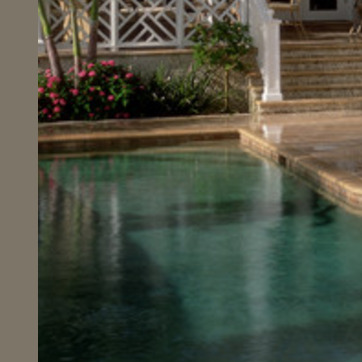
Material: water